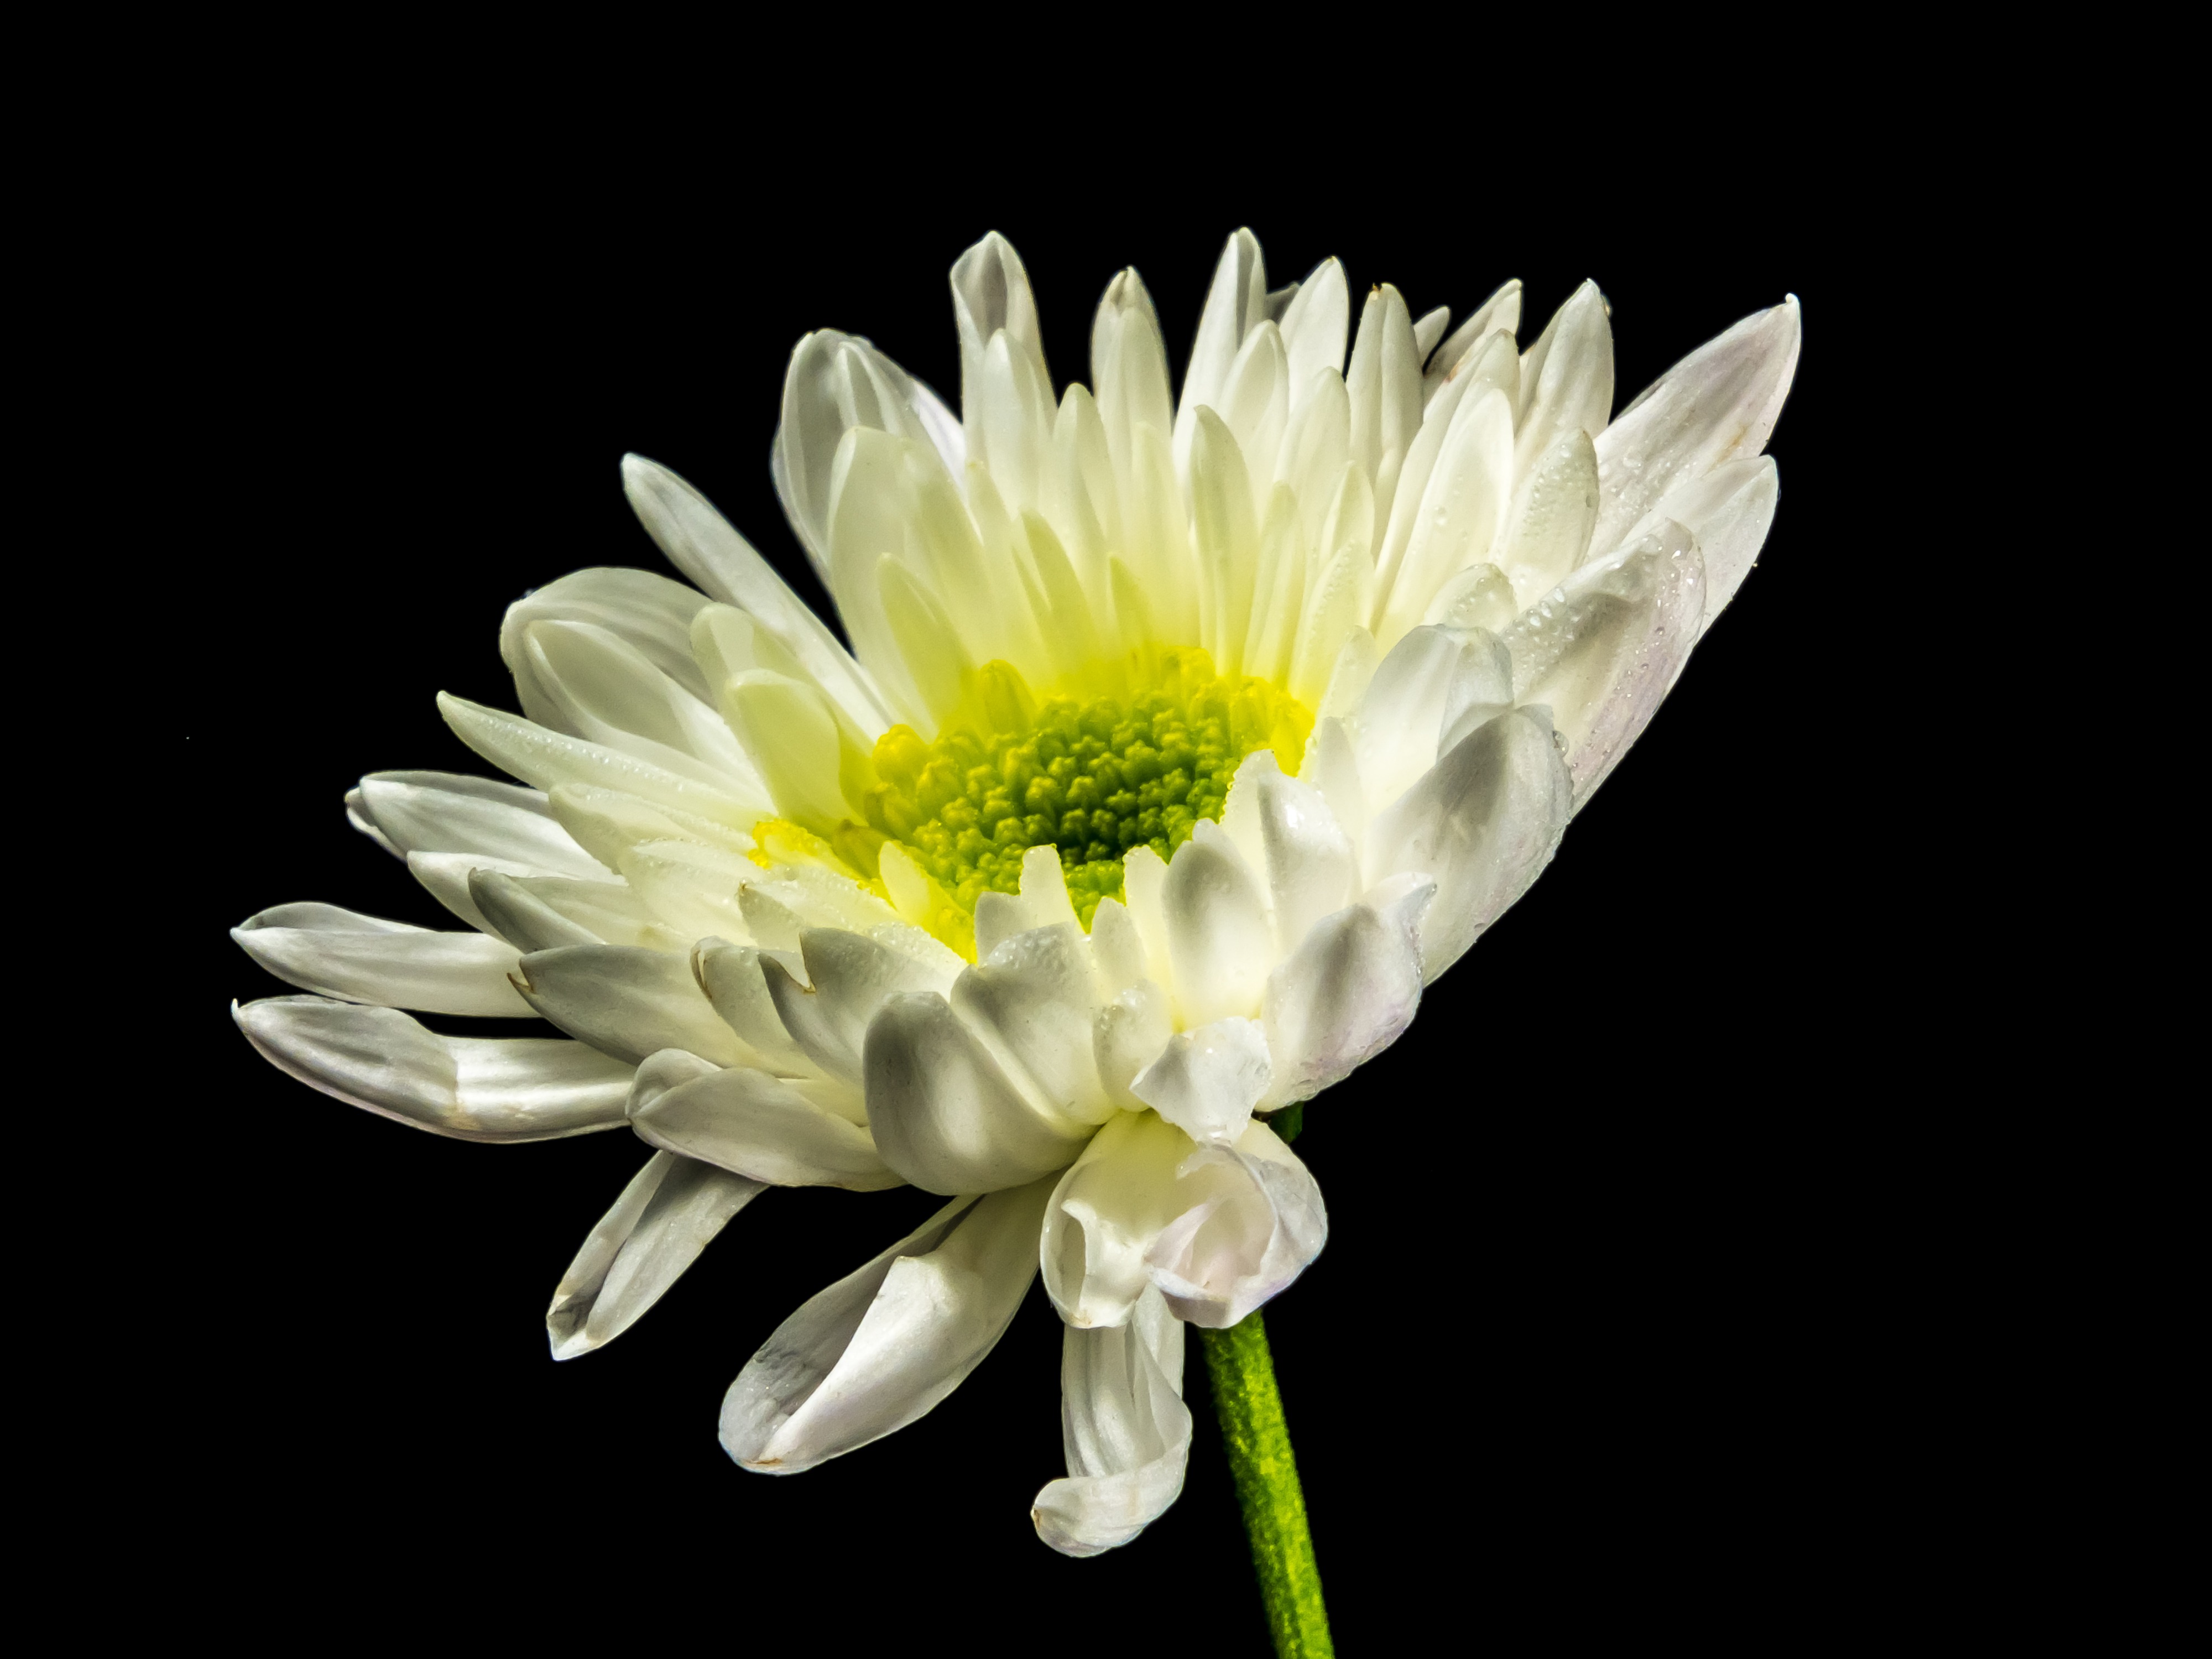
blossom, plant, white, flower, petal, bloom, daisy, botany, yellow, flora, close up, floristry, macro photography, flowering plant, daisy family, oxeye daisy, plant stem, land plant, chrysanths